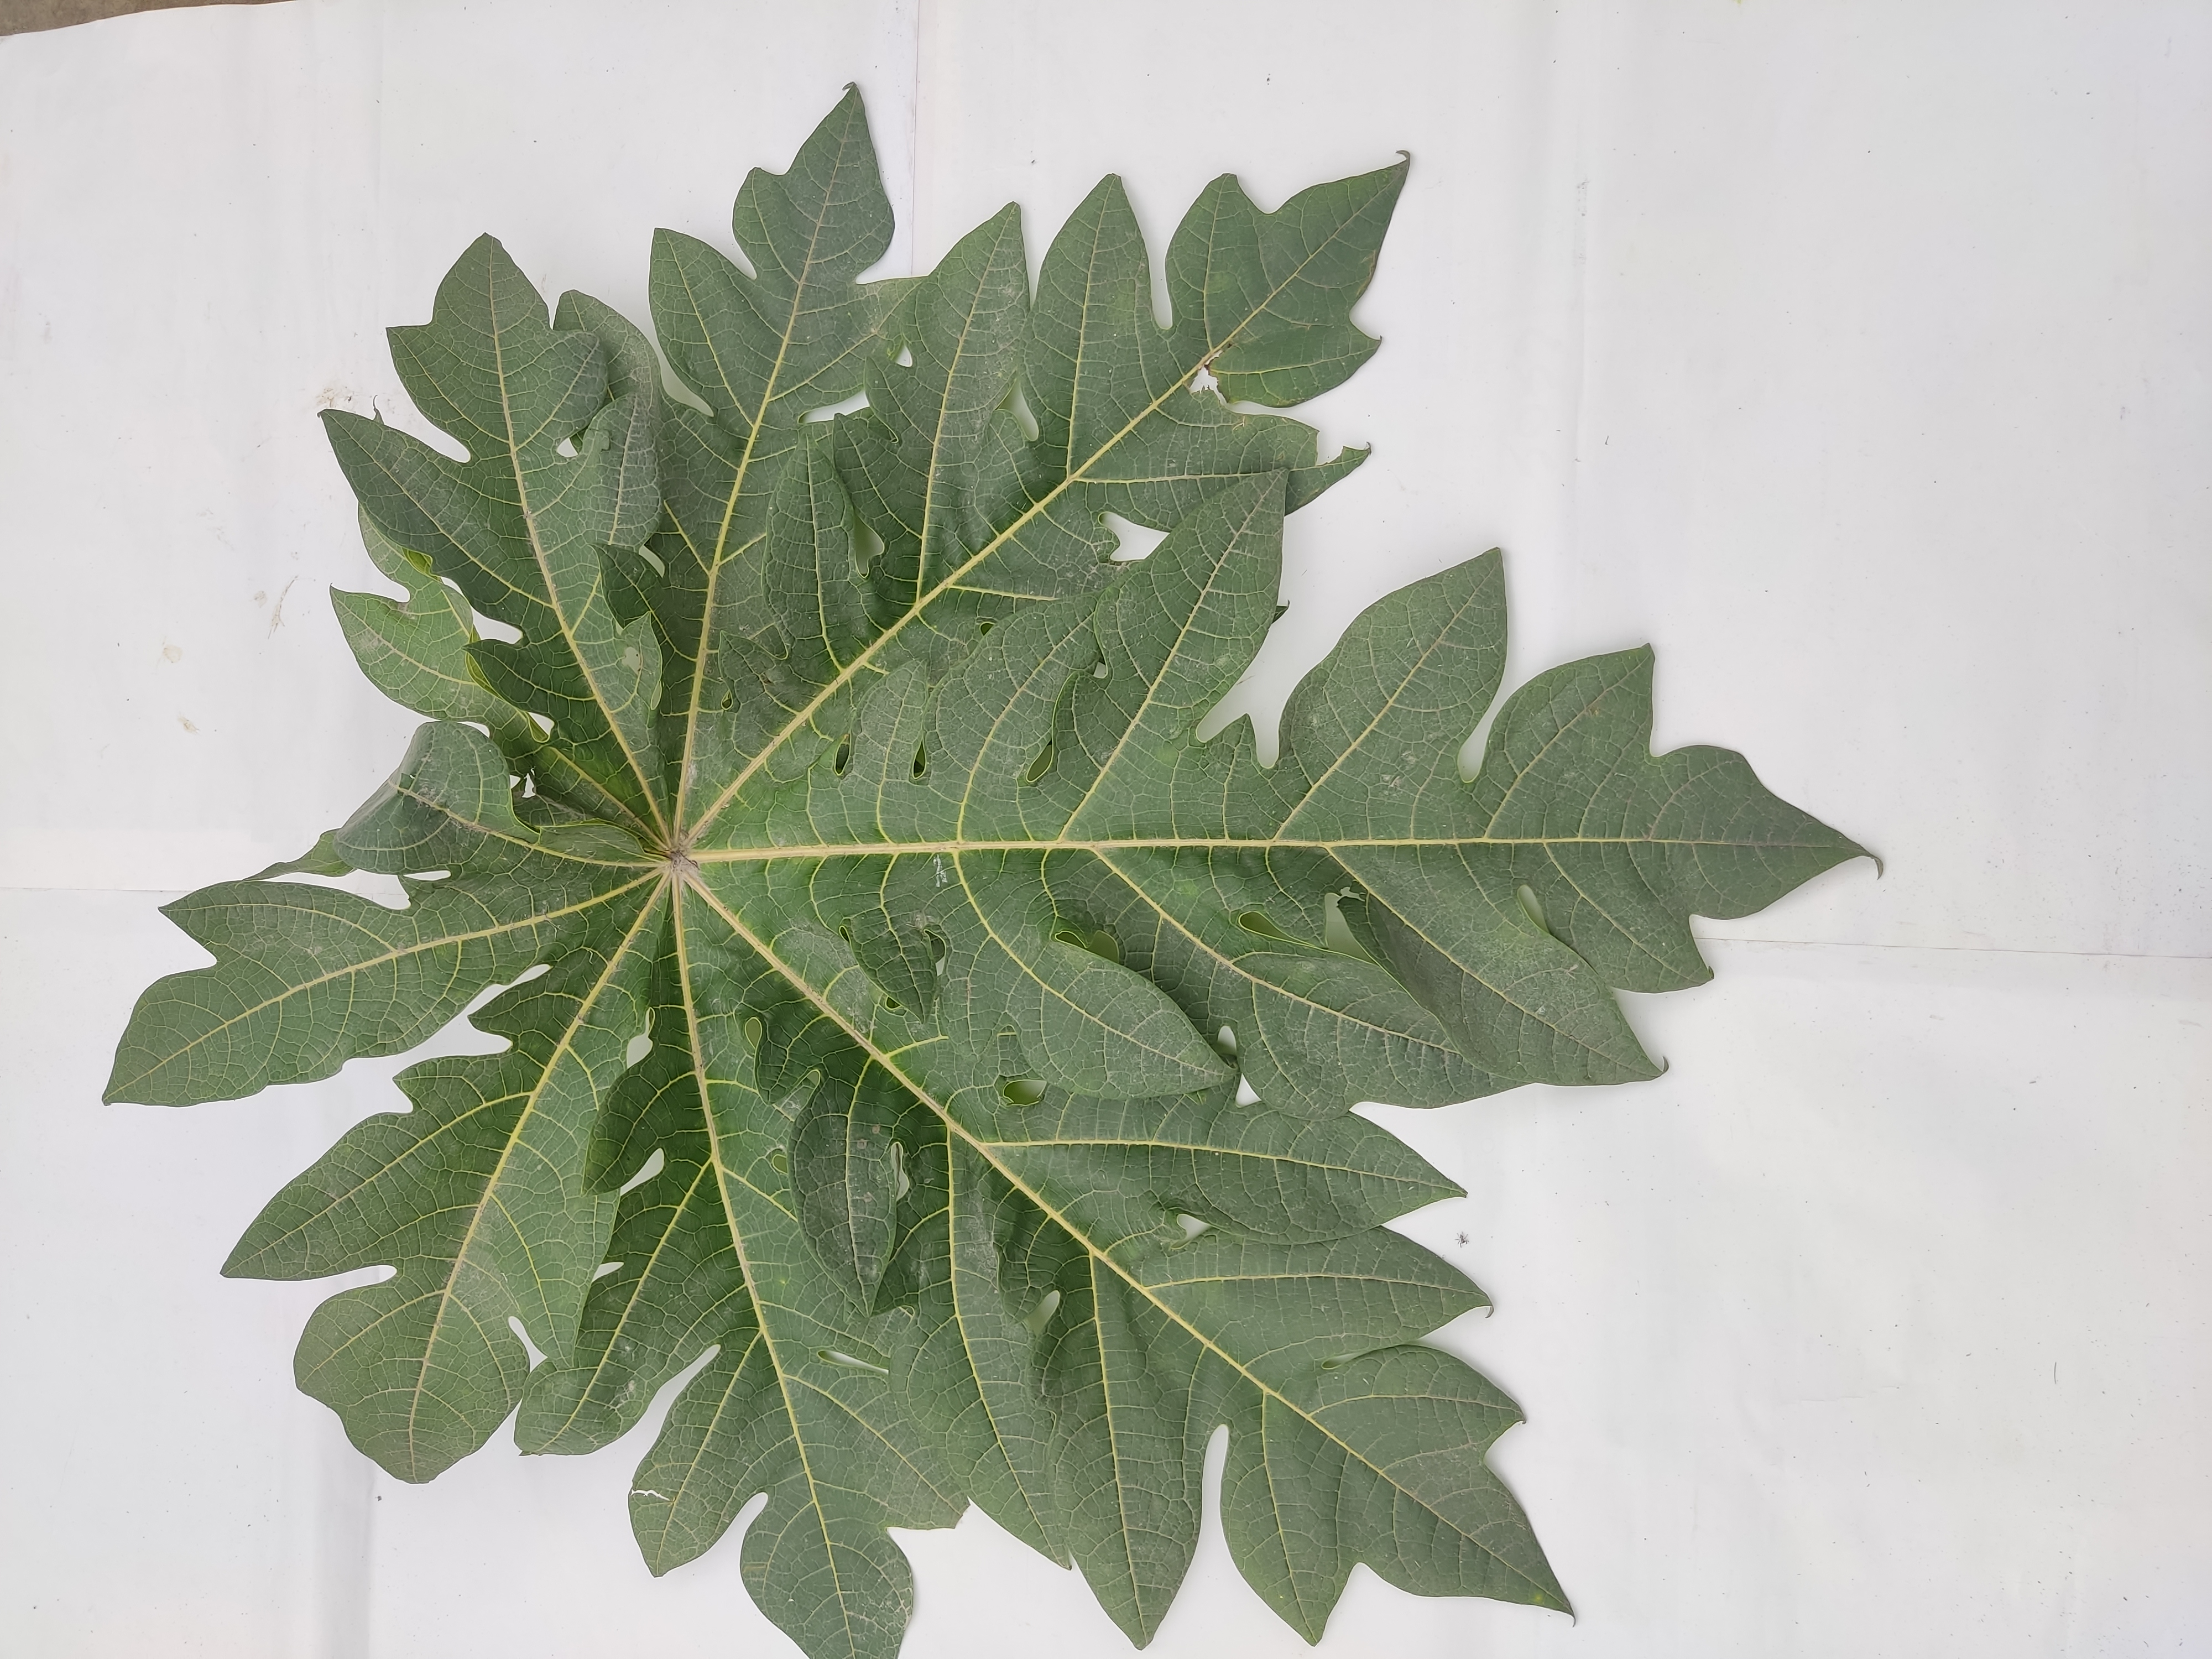
Label: Healthy Leaf